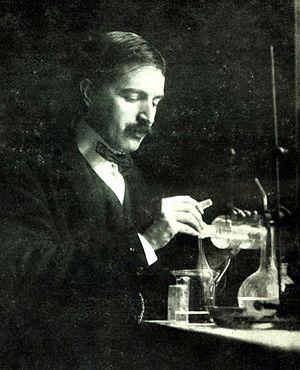
Theodore William Richards est un chimiste américain. Il est lauréat du prix Nobel de chimie de 1914.